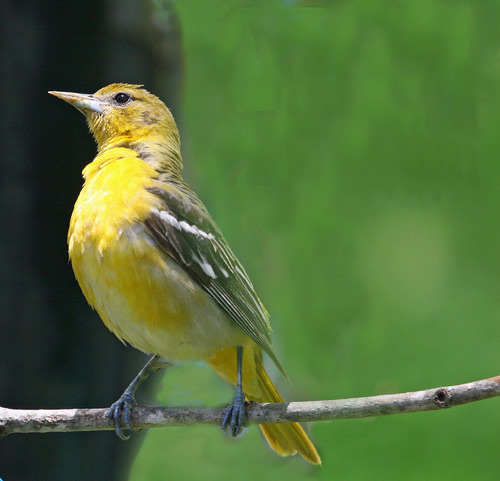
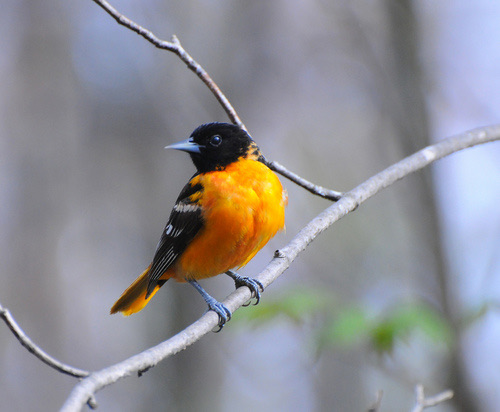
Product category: misc
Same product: yes